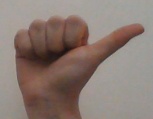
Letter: dhad